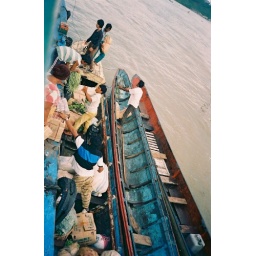
Landing with the main boat in Siberut bay and getting to gthe coast with these things.